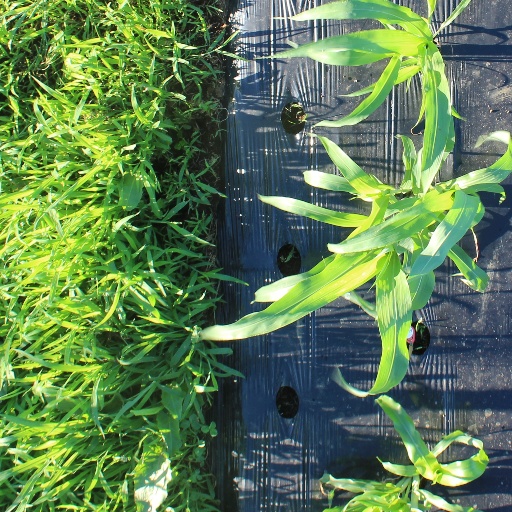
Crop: sorghum